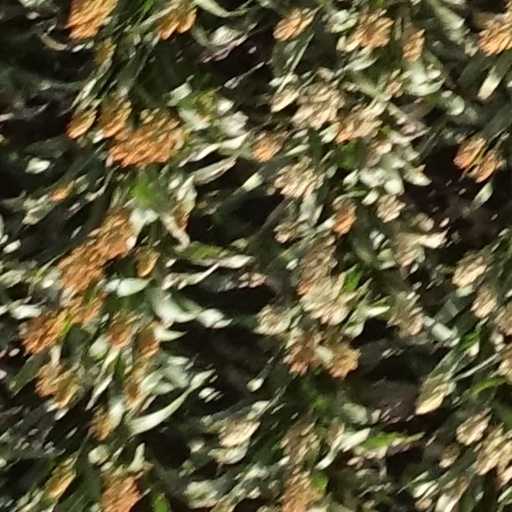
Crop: sorghum